Bloodstained Memoirs

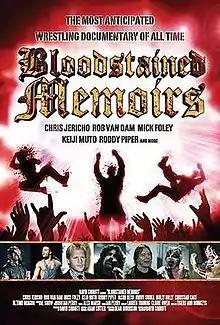
Promotional poster

Bloodstained Memoirs is a professional wrestling documentary released online via an official stream in 2009. It is compiled by interviews featuring wrestlers synonymous with different eras in wrestling (1970s to 2000s) and different wrestling regions (United States, Canada, Japan and Mexico). Production was filmed in the UK, U.S., France, Japan and Italy. When interviewed for "Fighting Spirit" magazine, director David Sinnott stated, "I don't intend this film to be negative. It's too easy to sell people bad news."